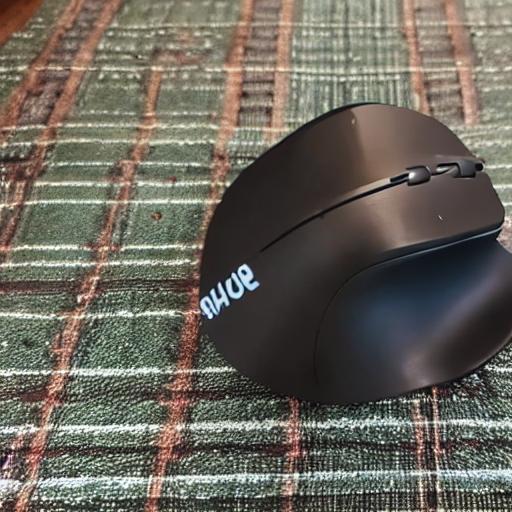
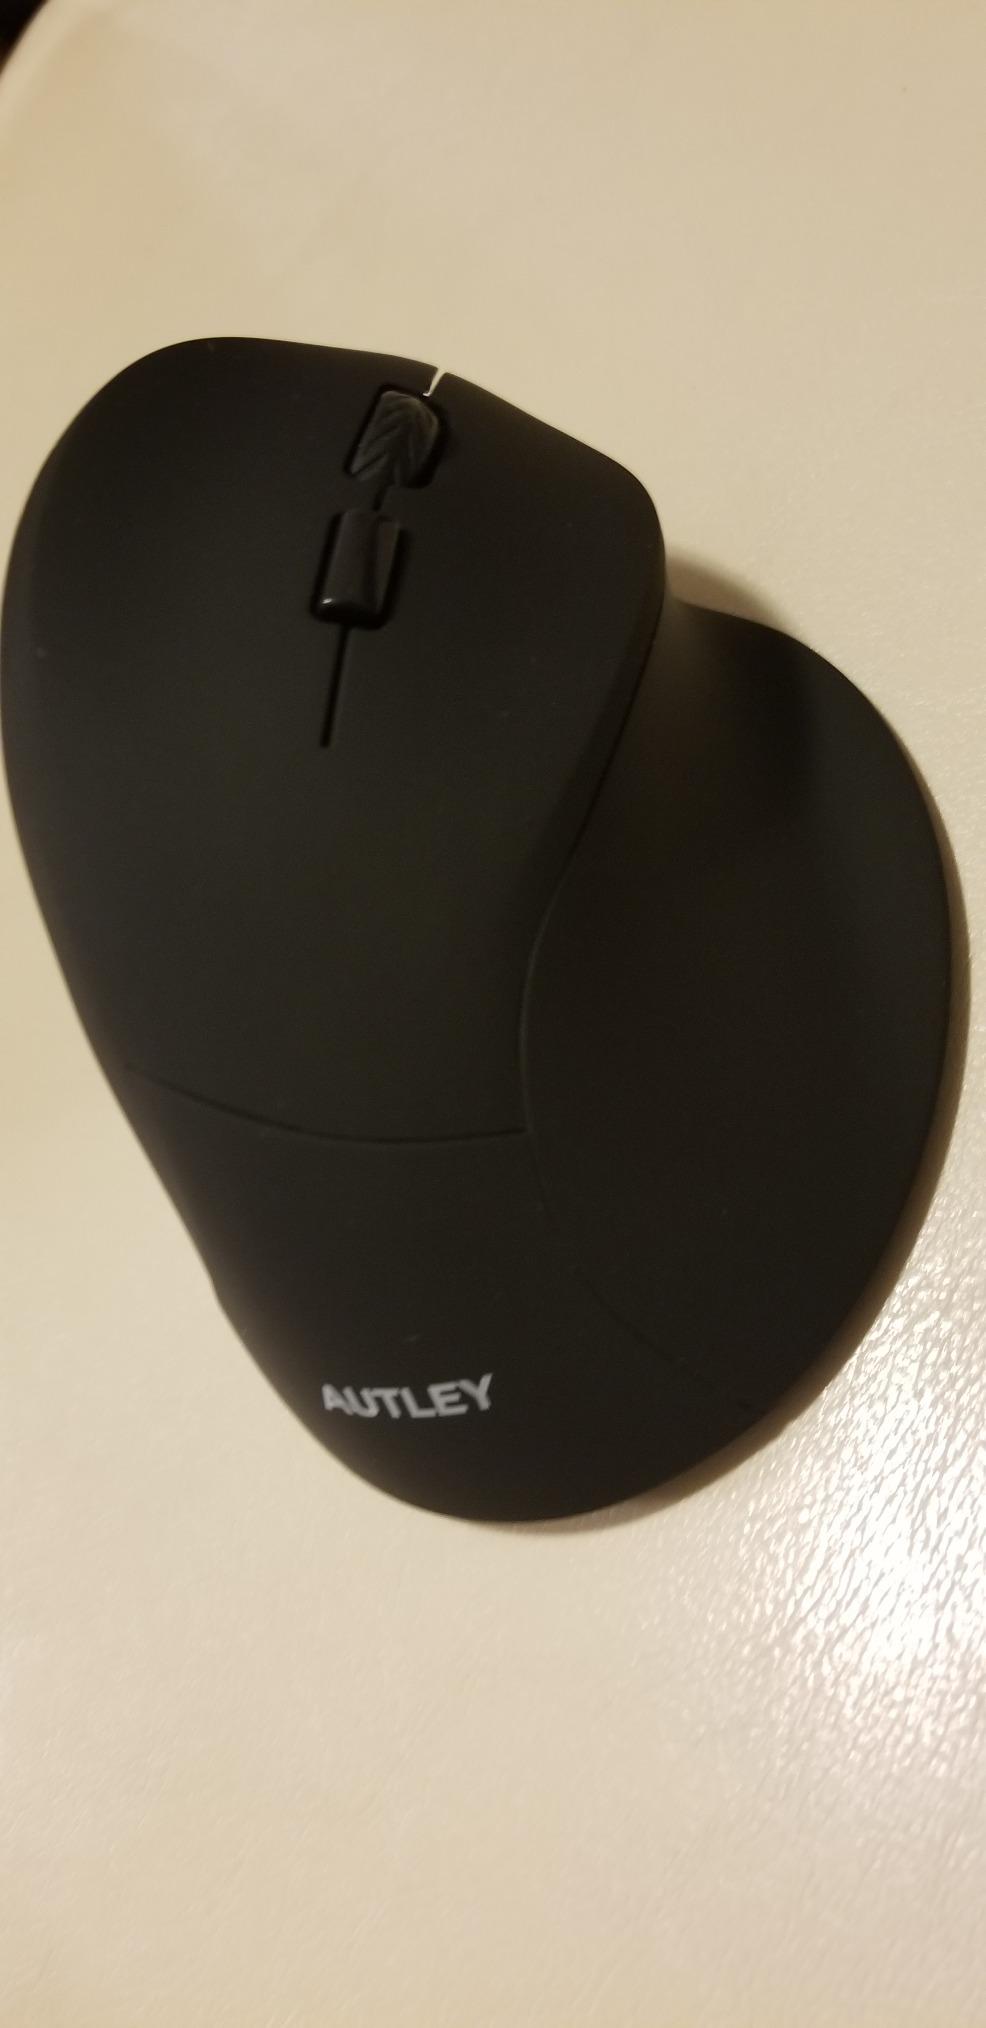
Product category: mouse
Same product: no